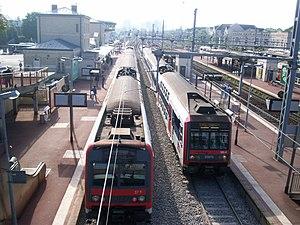
La ligne C du RER d'Île-de-France, plus souvent simplement nommée RER C, est une ligne du réseau express régional d'Île-de-France qui traverse l'agglomération parisienne, avec de nombreux embranchements. Elle relie à l'ouest Pontoise, Versailles-Château-Rive-Gauche et Saint-Quentin-en-Yvelines d'une part, et au sud Massy - Palaiseau, Dourdan et Saint-Martin-d'Étampes, ainsi que Versailles-Chantiers par un tracé quasi circulaire, en passant par le cœur de Paris.
Transilien Paris-Nord est la « région » du Transilien, le réseau de trains d'Île-de-France de la Société nationale des chemins de fer français, qui gère partiellement les lignes B, C et D, et intégralement les lignes H et K, permettant la desserte du nord de l'Île-de-France à partir de la gare du Nord à Paris.